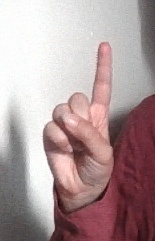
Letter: bb